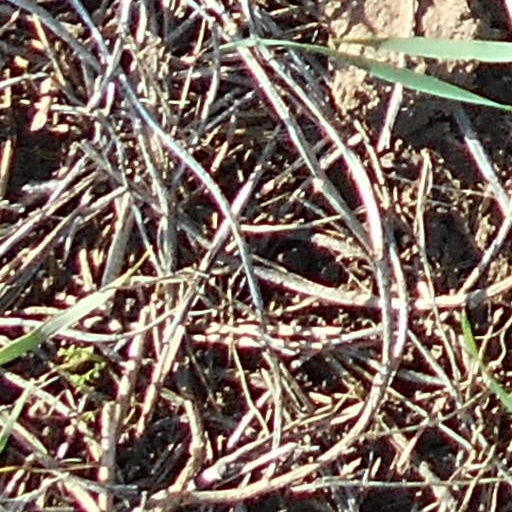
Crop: wheat